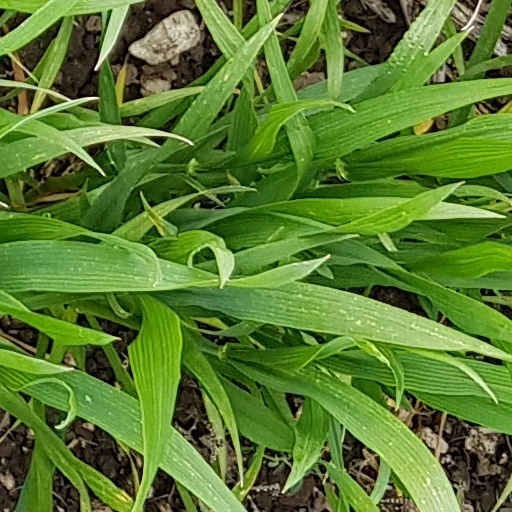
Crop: wheat